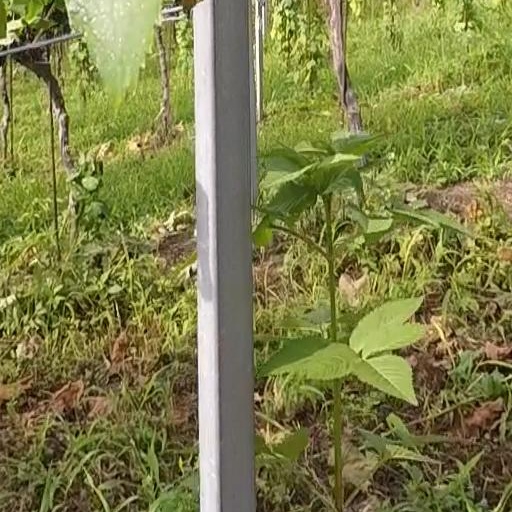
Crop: grape